Fallen angel

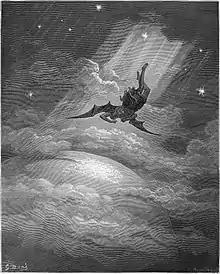
Lucifer being expelled from Heaven, depicting the "Fall of Lucifer". Illustration by Gustave Doré for John Milton's "Paradise Lost" (1866)

Although sometimes denied, fallen angels were widely accepted in Classical Islam. The three most famous in Islam being mentioned in the Quran: Iblis, Harut and Marut. Objection towards the concept of fallen angels, however, is attested as early as to the influential Islamic ascetic Hasan of Basra (642–728), who denied the possibility of angels sinning.